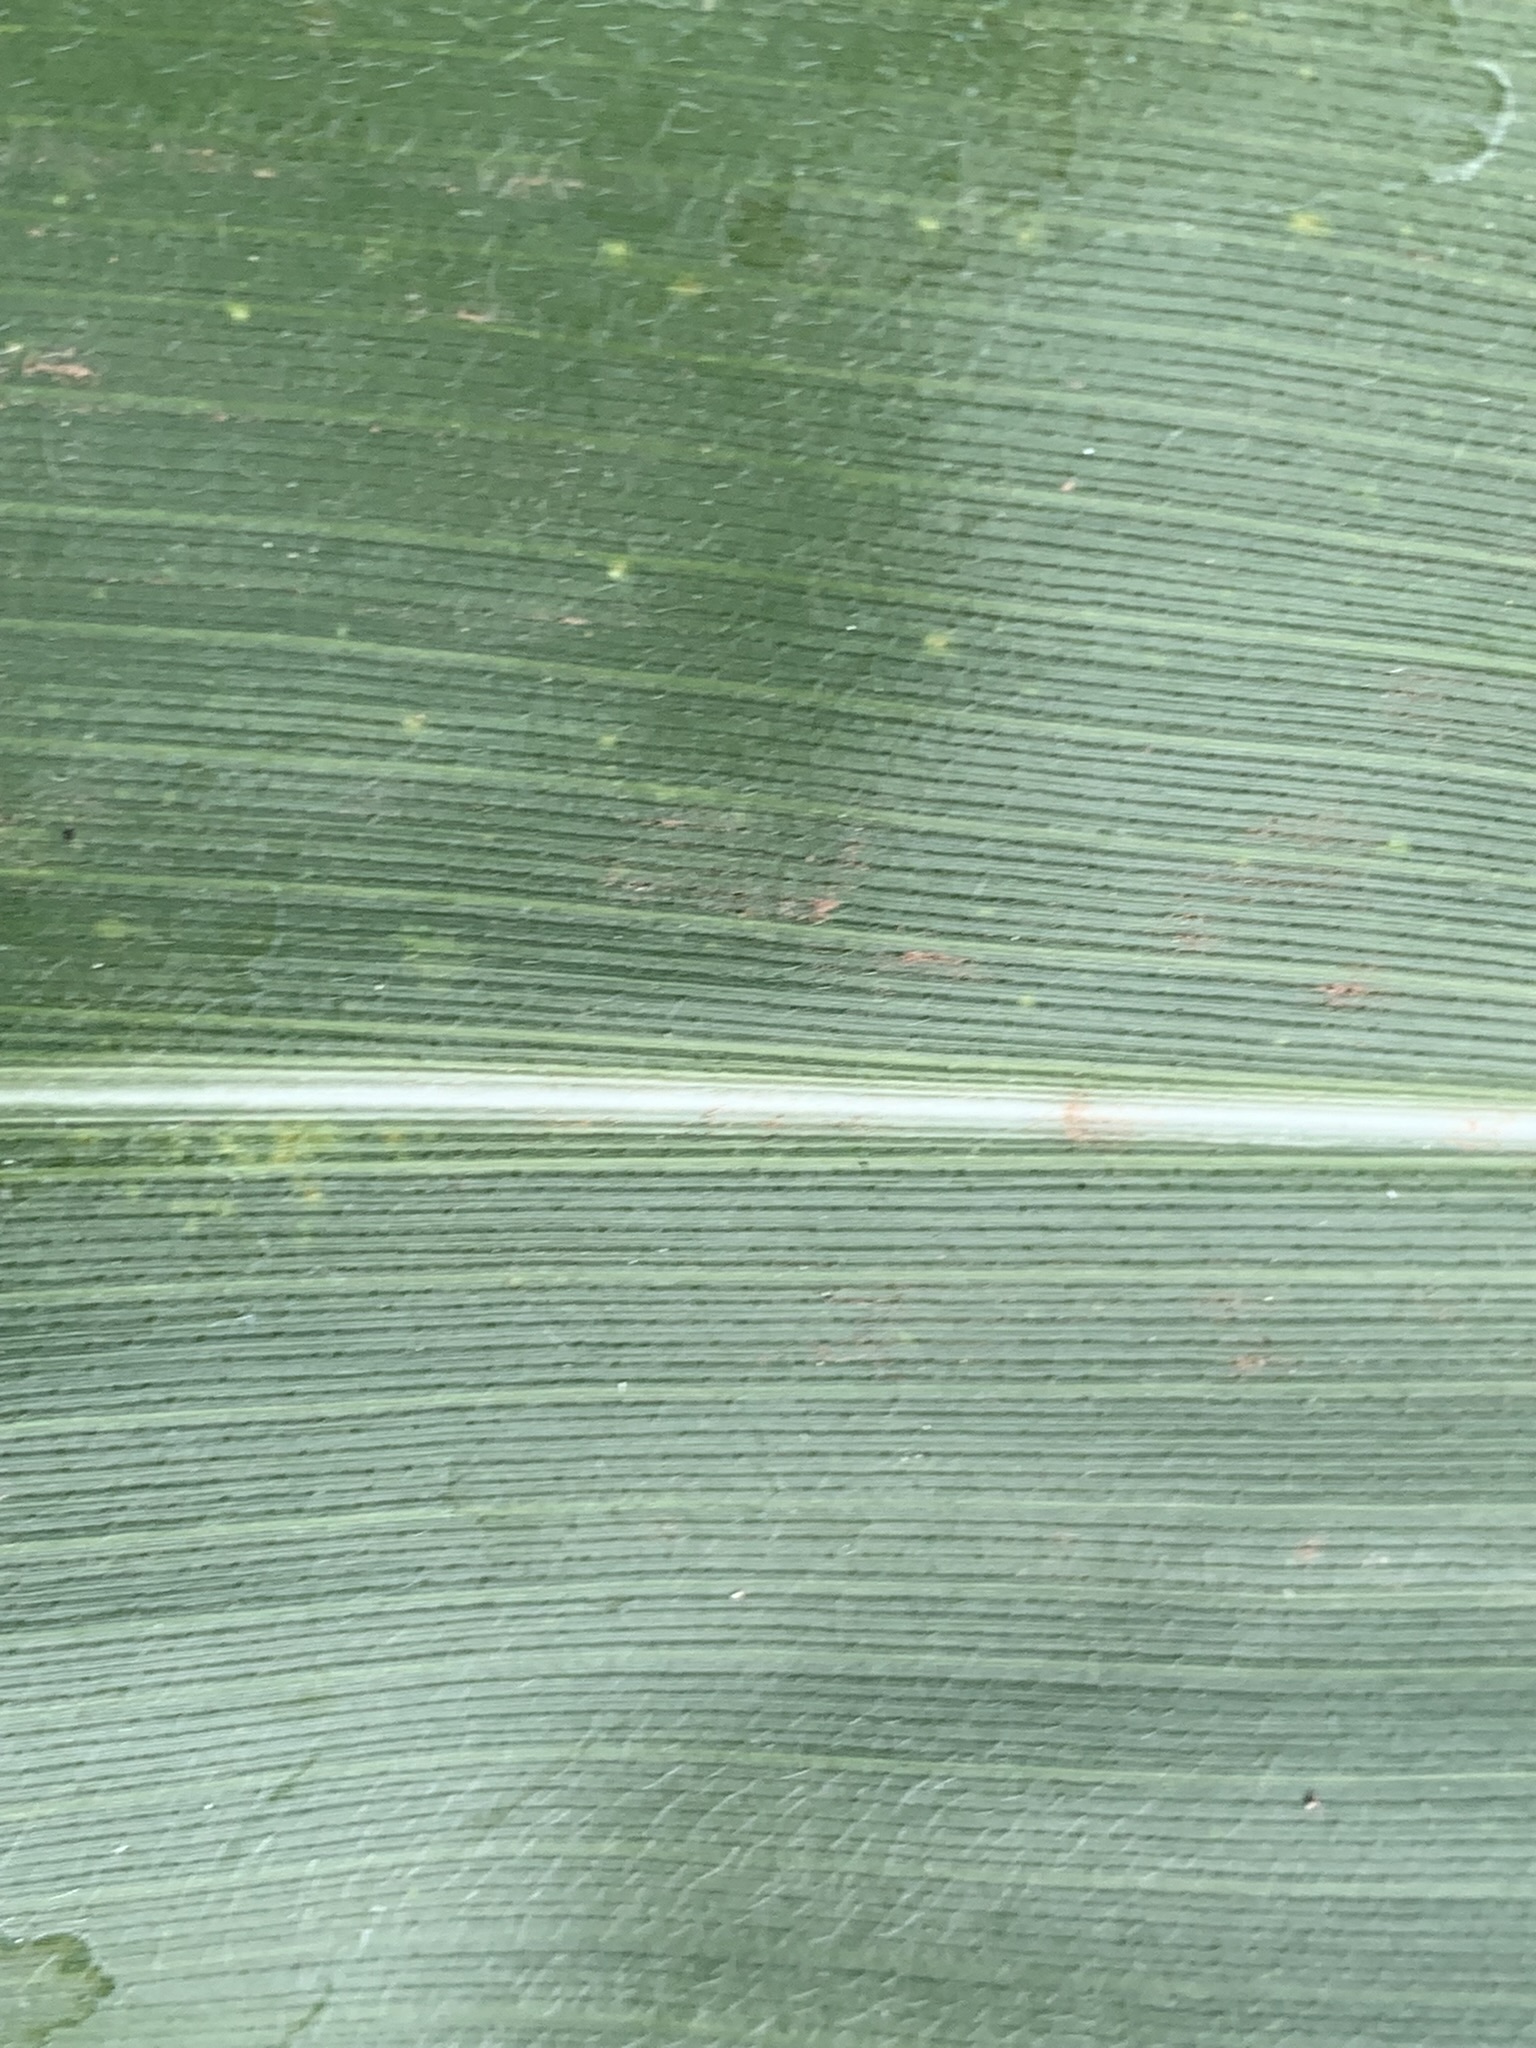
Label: Healthy